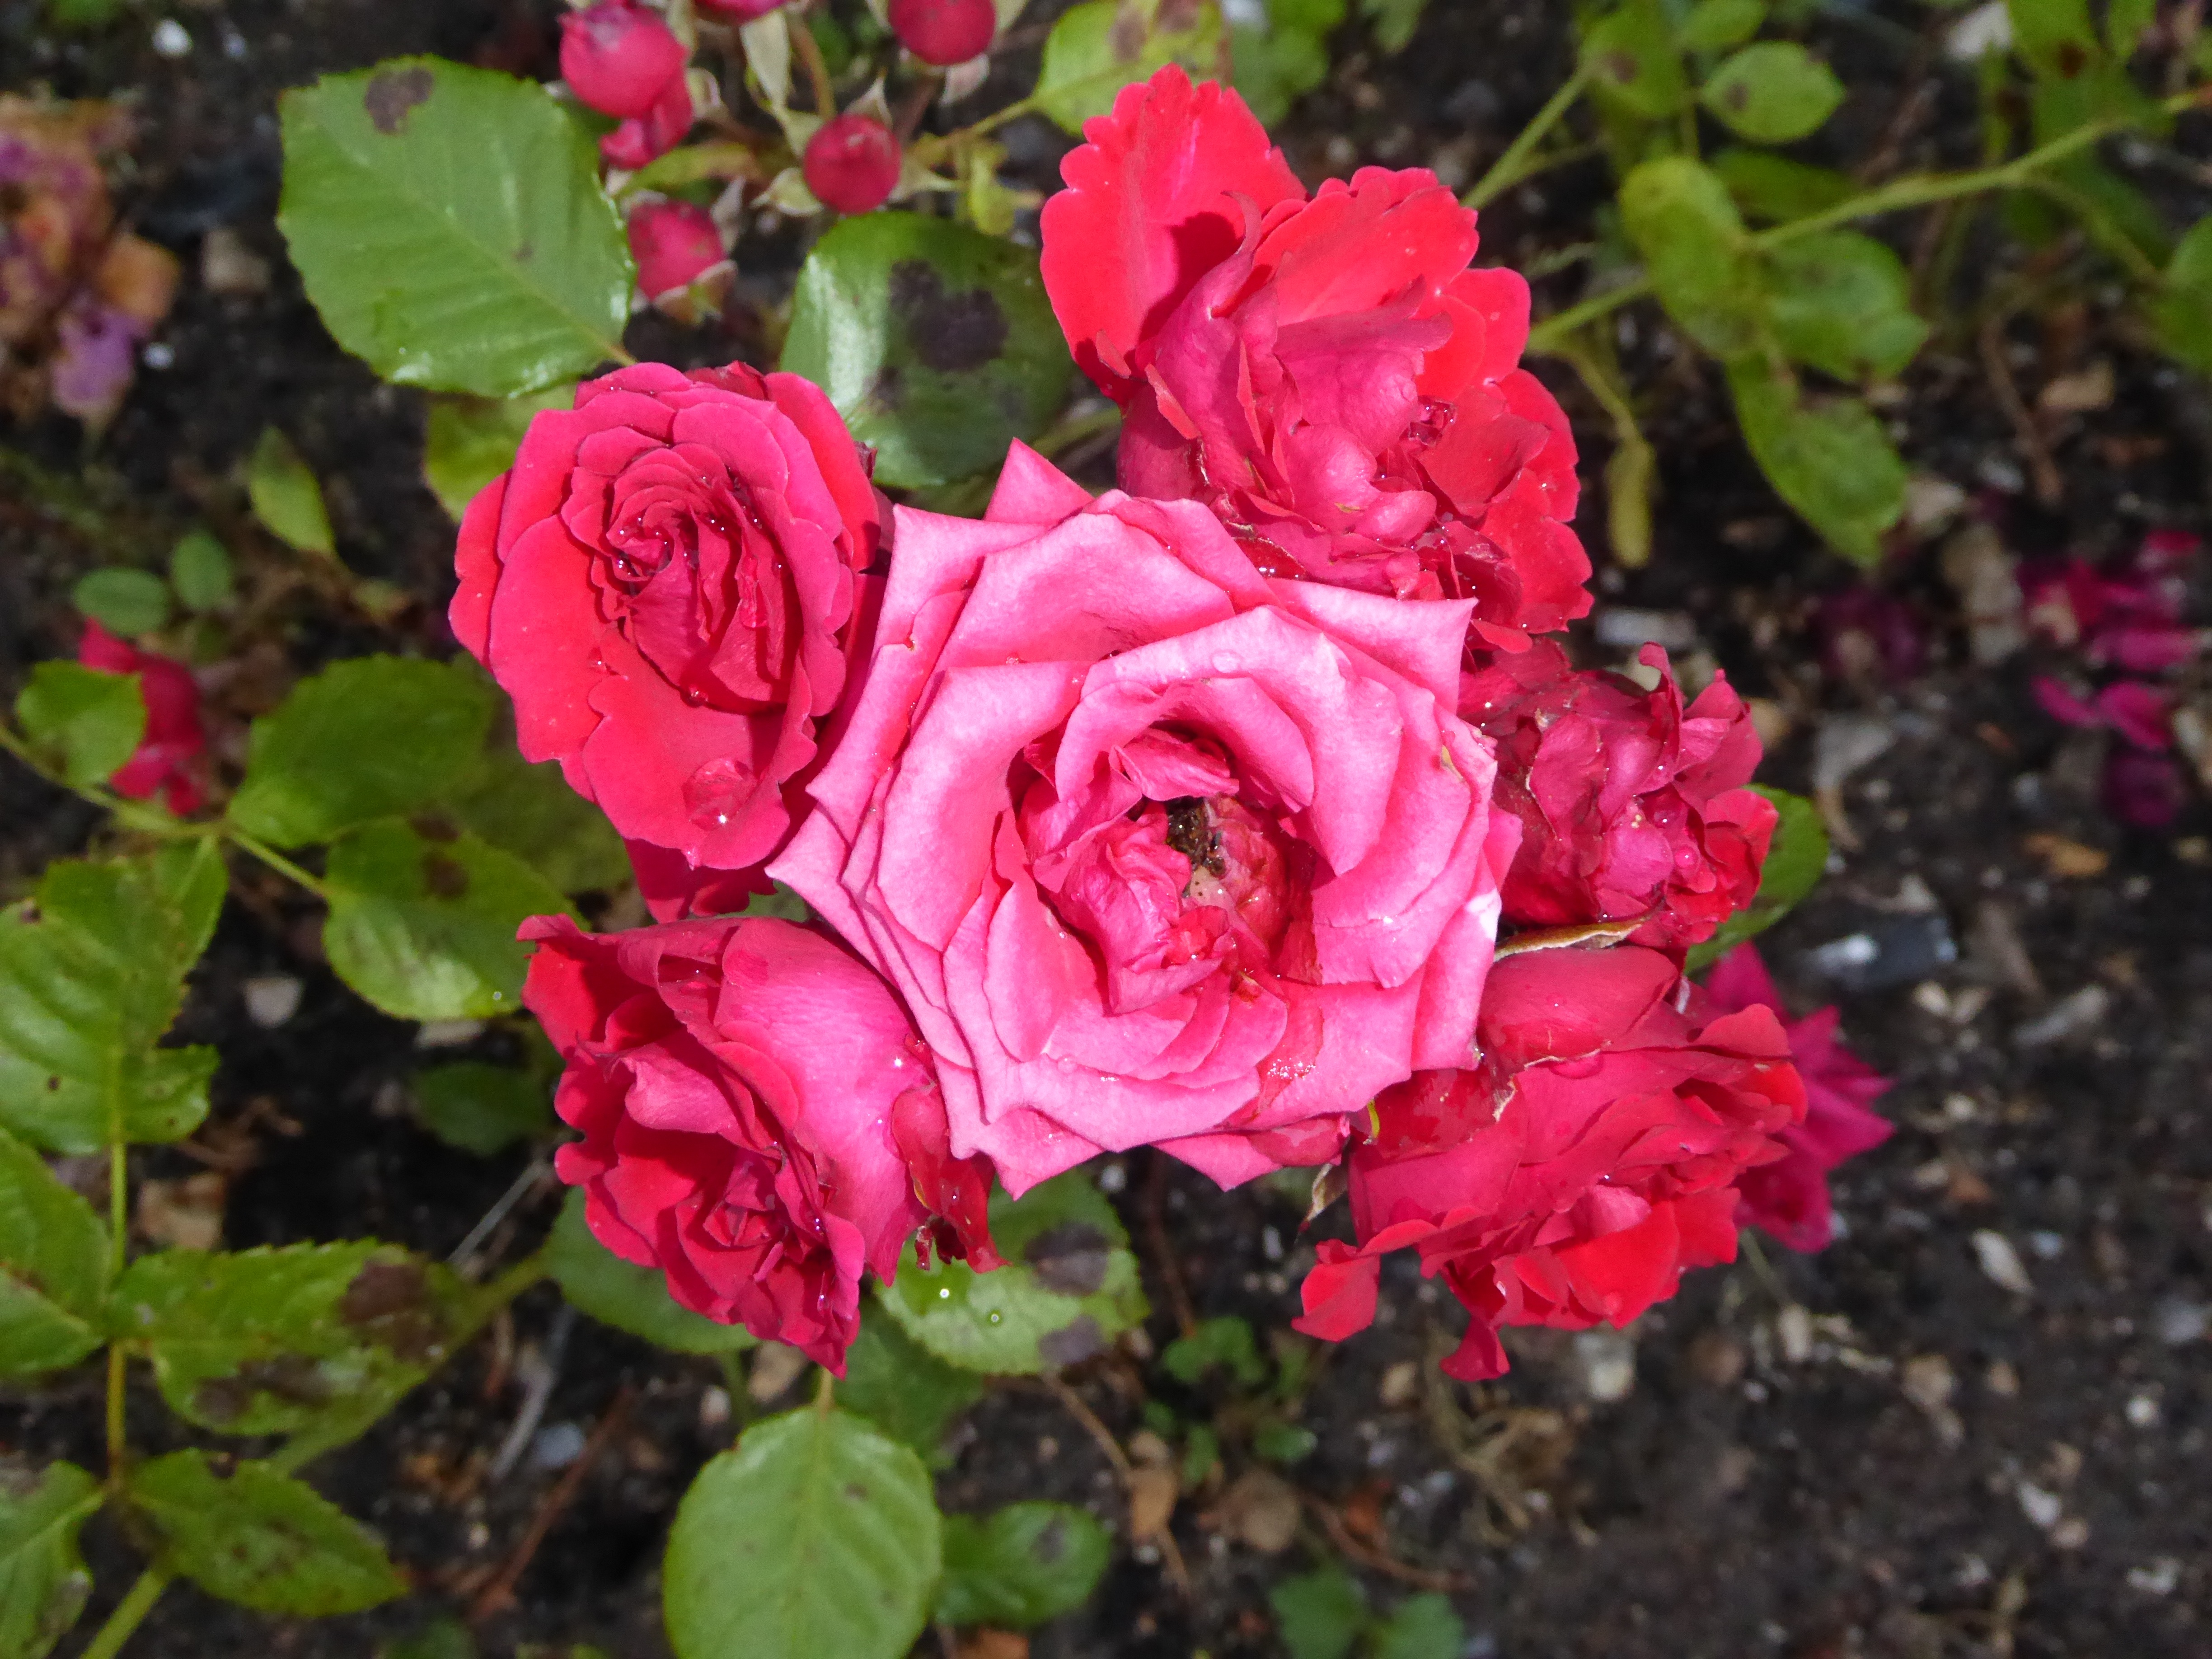
plant, flower, petal, summer, rose, natural, flora, roses, shrub, floribunda, flowering plant, garden roses, rose family, annual plant, land plant, rosa centifolia, rose order